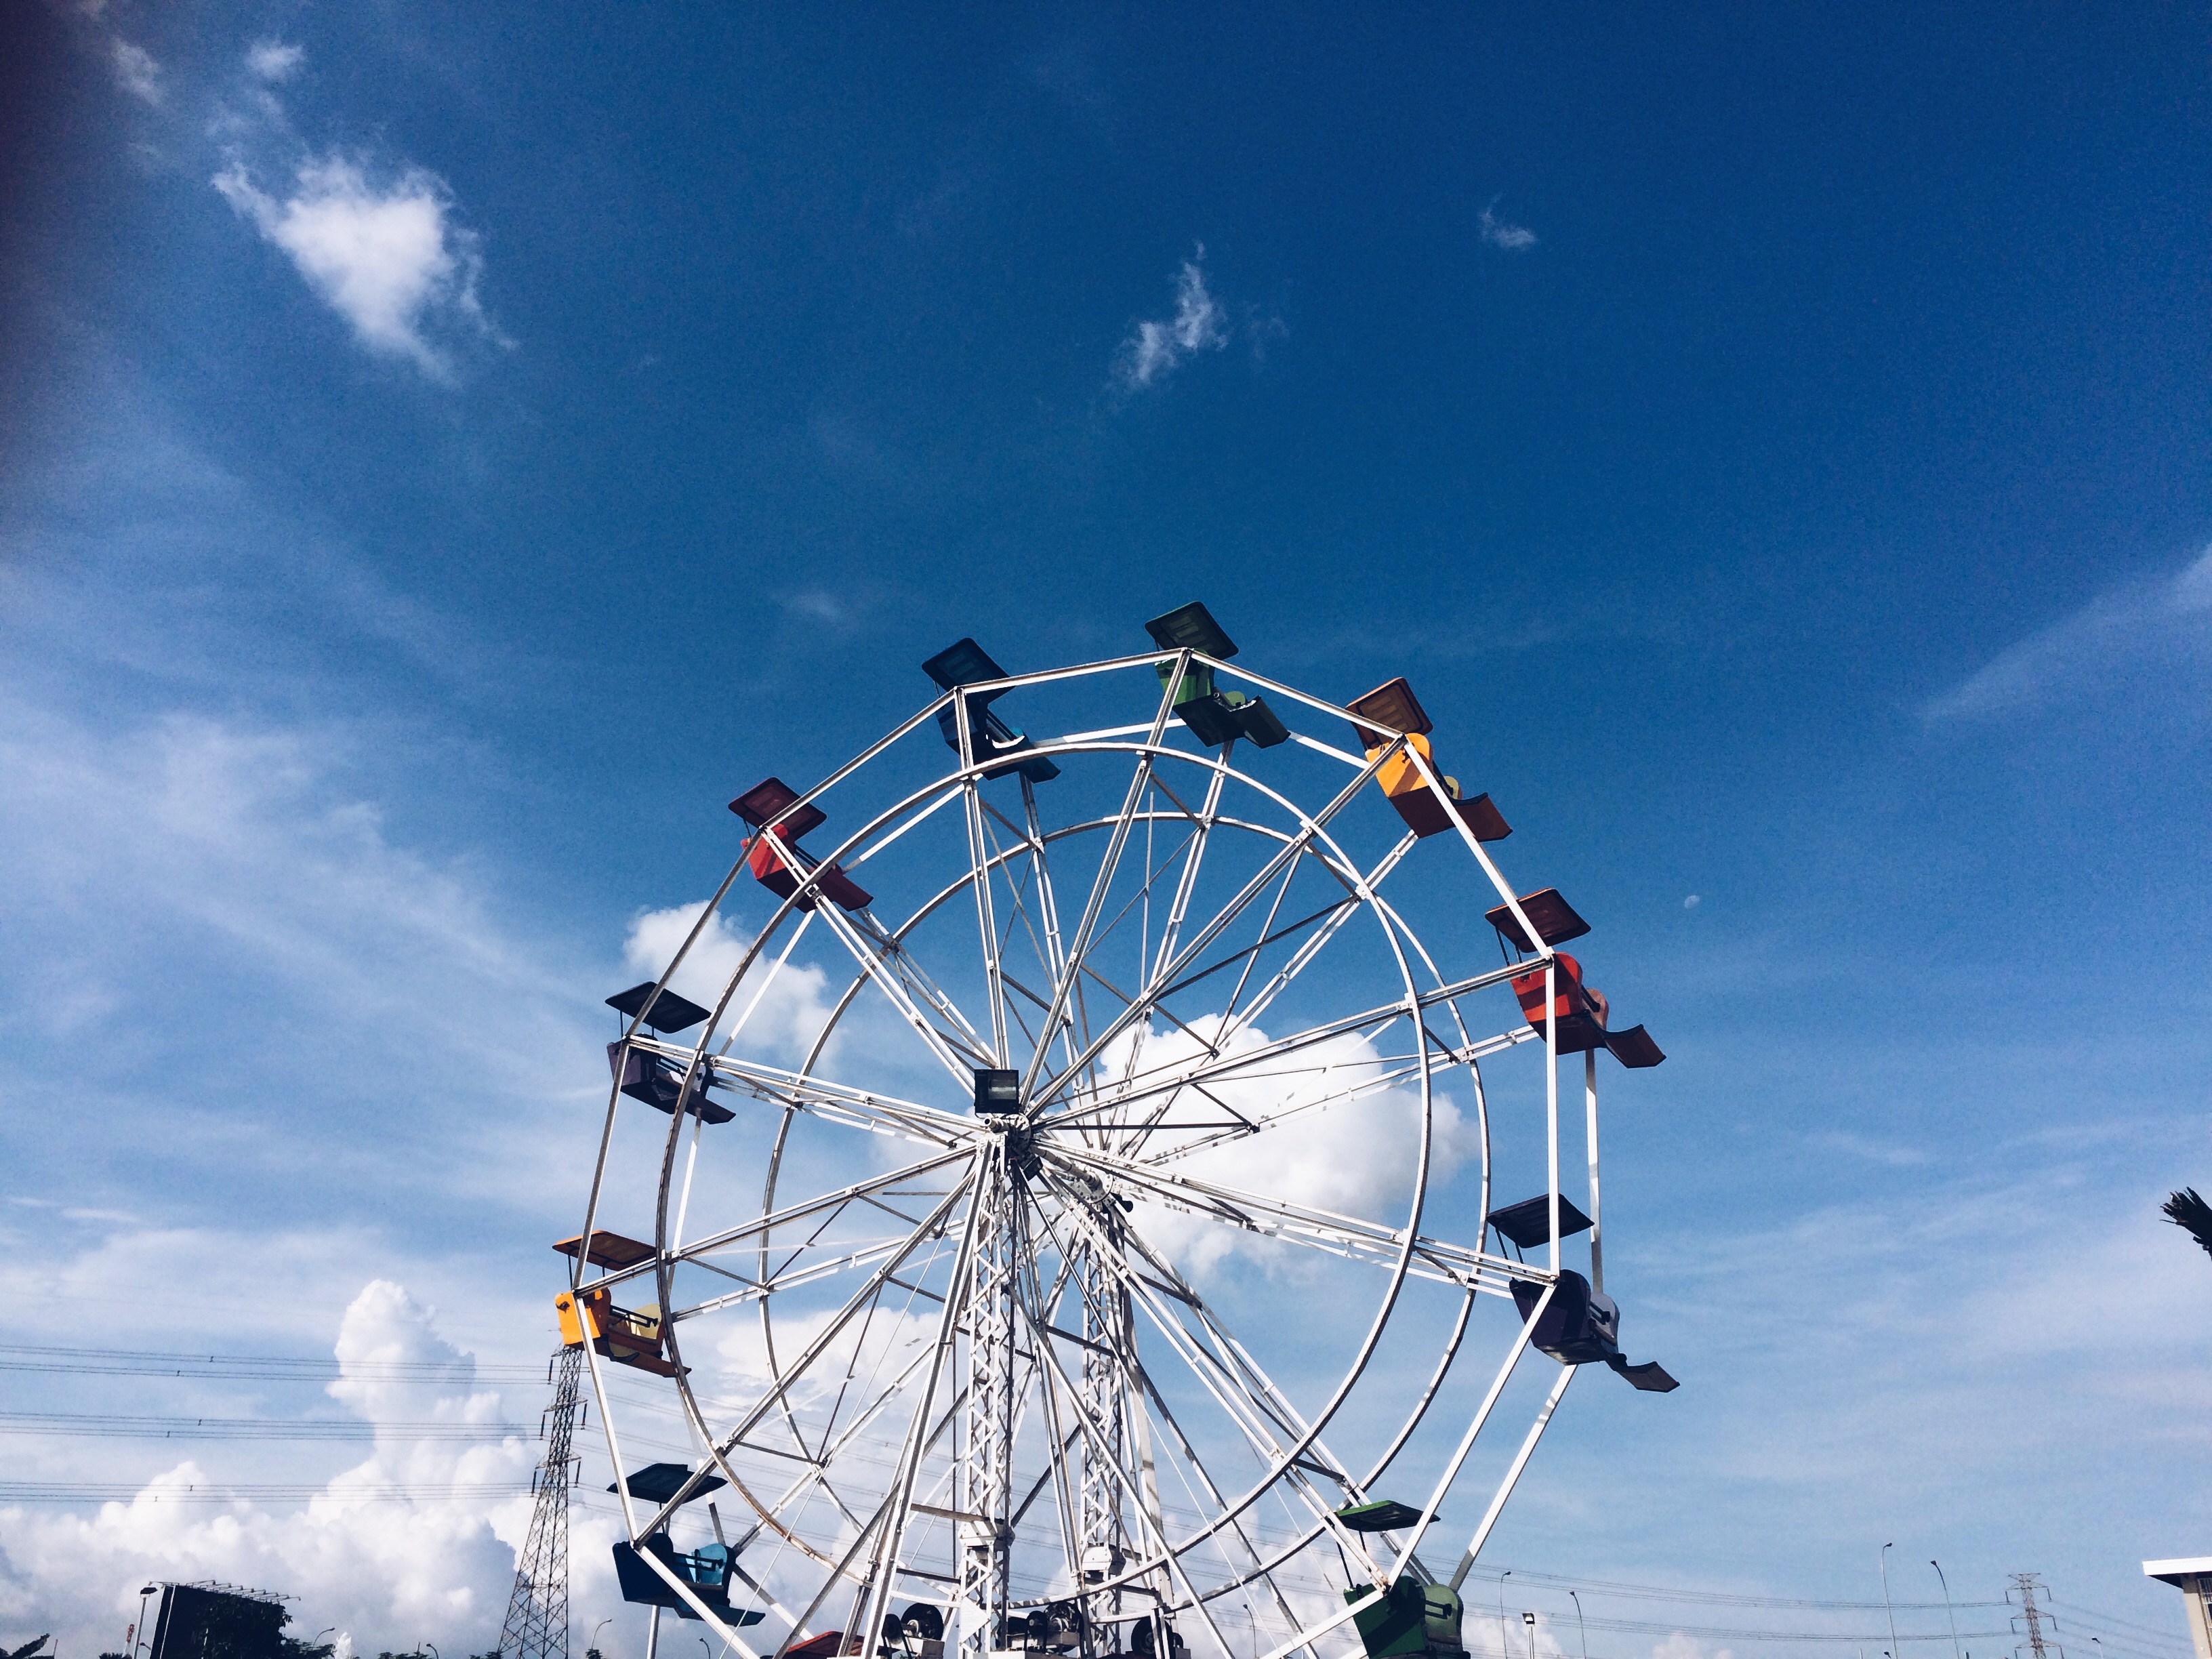
sky, recreation, ferris wheel, amusement park, tourist attraction, outdoor recreation, geographical feature, atmosphere of earth